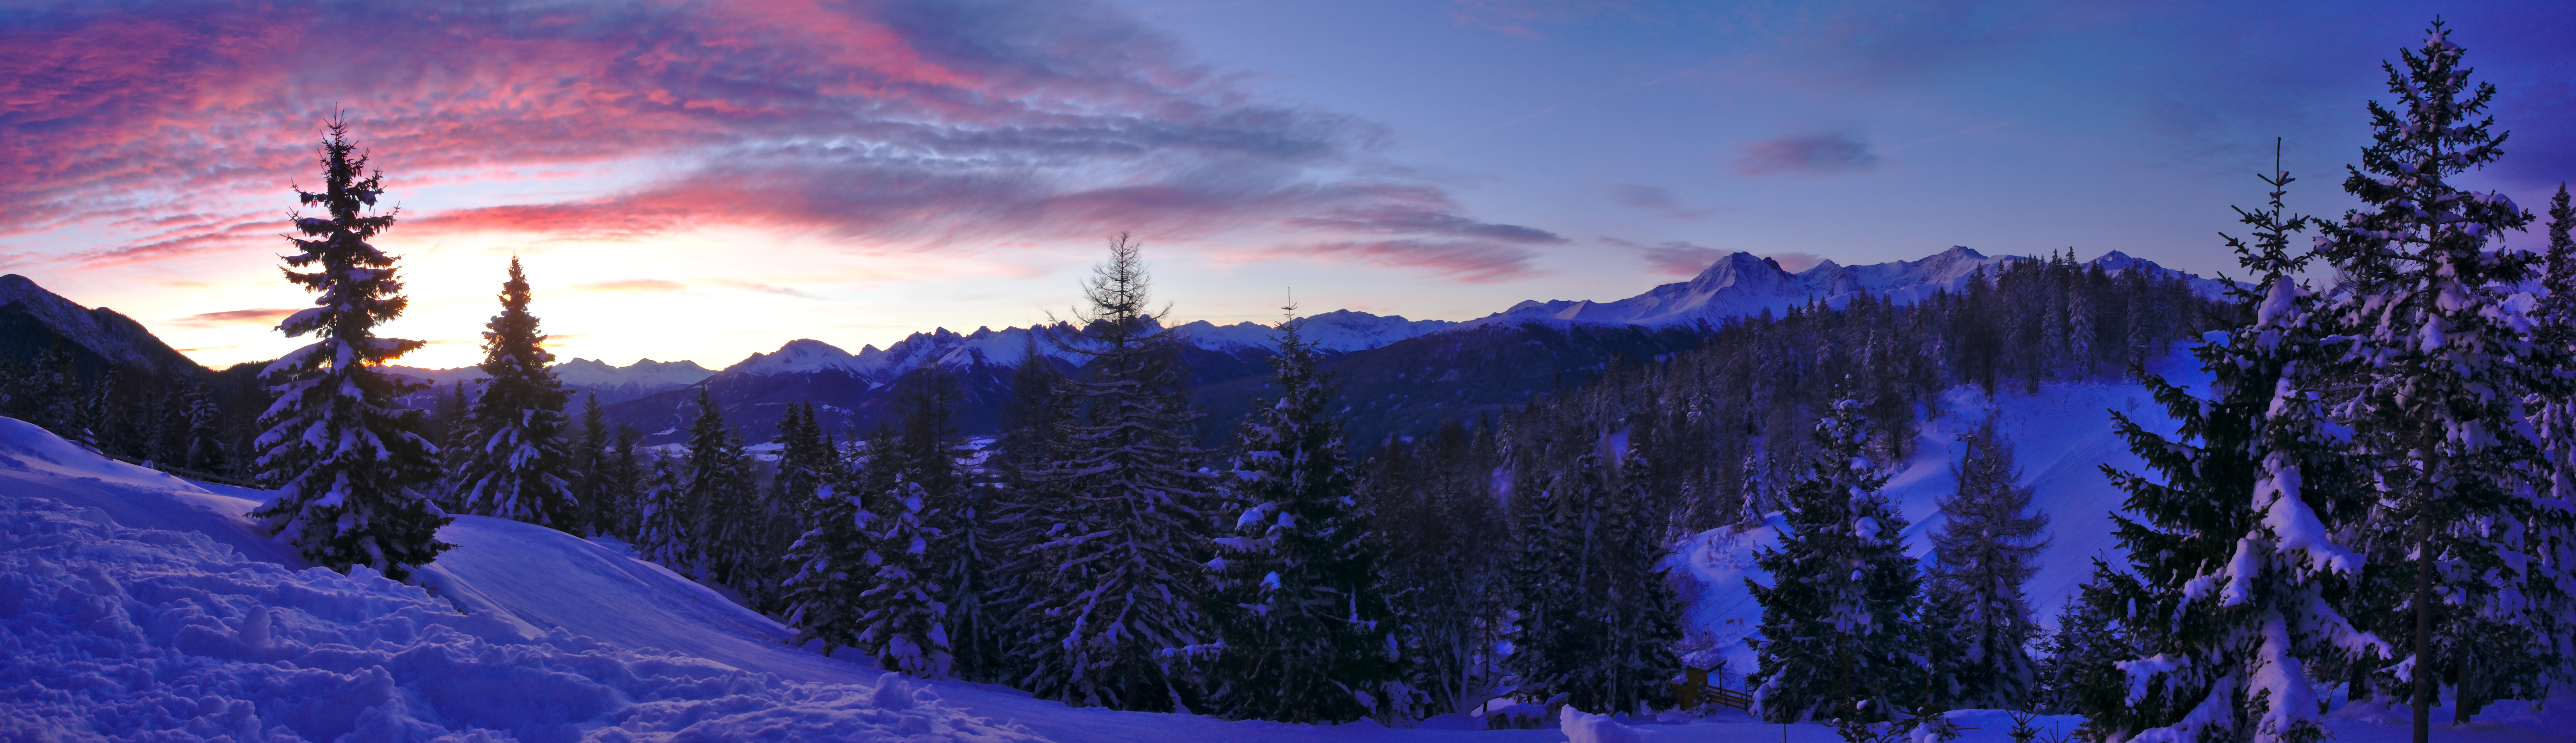
landscape, mountain, snow, winter, sky, sunrise, white, mountain range, pine, red, season, austria, seefeld, tyrol, mountainous landforms, geological phenomenon